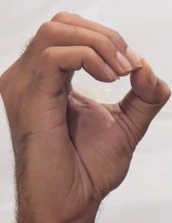
ASL sign: O